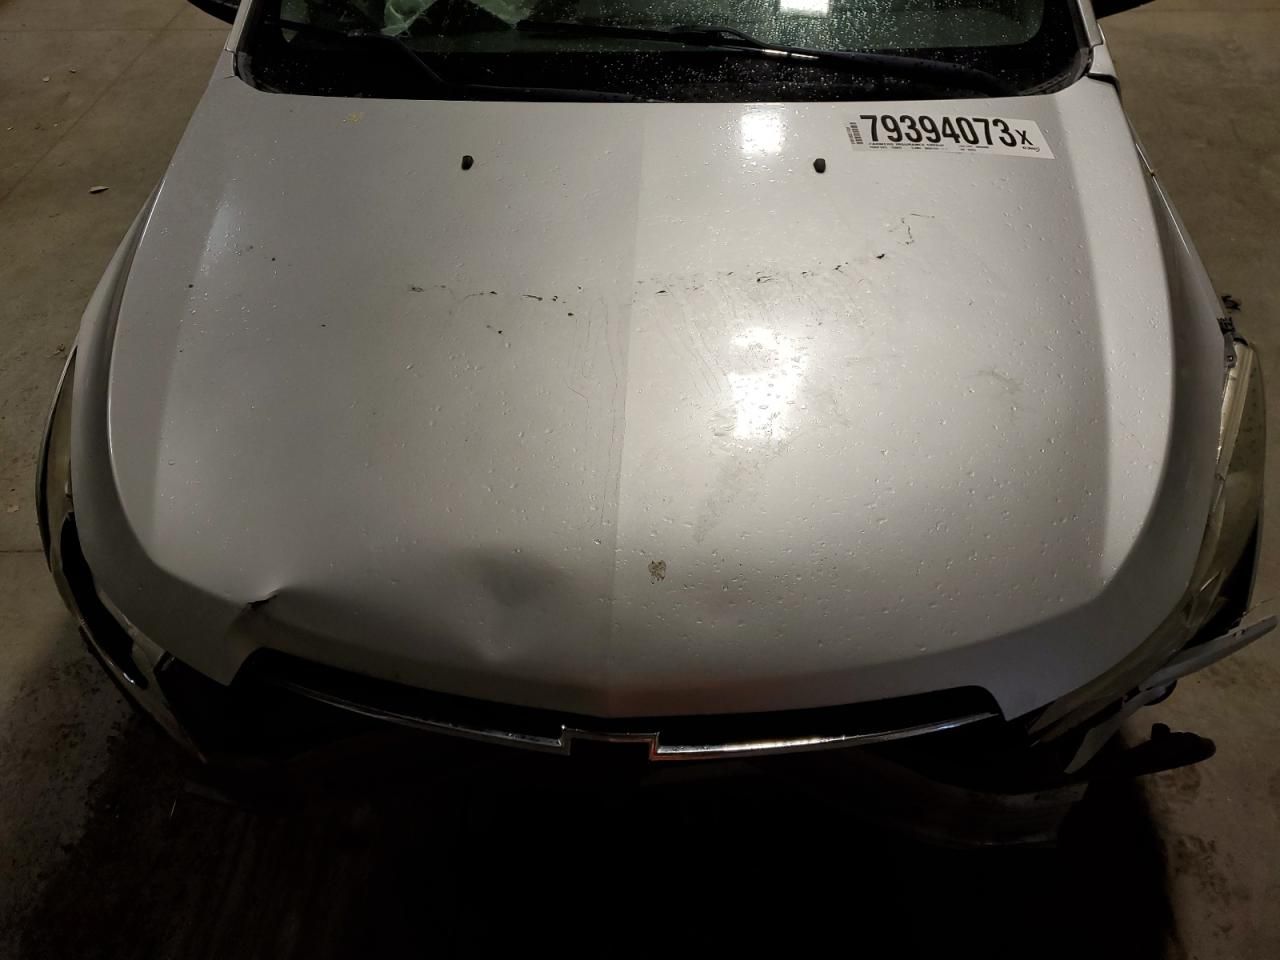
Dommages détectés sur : pare-choc avant, capot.
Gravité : mineur